G-type asteroid

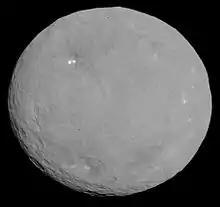
Ceres, the largest asteroid, is a G-type

G-type asteroids are a relatively uncommon type of carbonaceous asteroid that makes up approximately 5% of asteroids. The most notable asteroid in this class is 1 Ceres.